Vorup Frederiksberg Boldklub

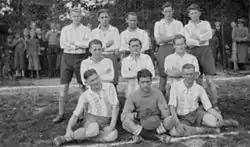
Frederiksberg Boldklub having won the JBU B-række in 1934.

Frederiksberg Boldklub was founded in the Randers suburb of Vorup on 1 May 1930 as the successor of Vorup Boldklub, which went bankrupt in 1927 after having existed since 1915. The new club was immediately inducted into the Jydsk Boldspil-Union (JBU), and initially played its home matches on its predecessor's home field until renting another the following year. Three years later the club inaugurated its own field as well as a wooden club house, and won the championship of the JBU B-række.